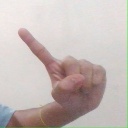
अक्षर: ए